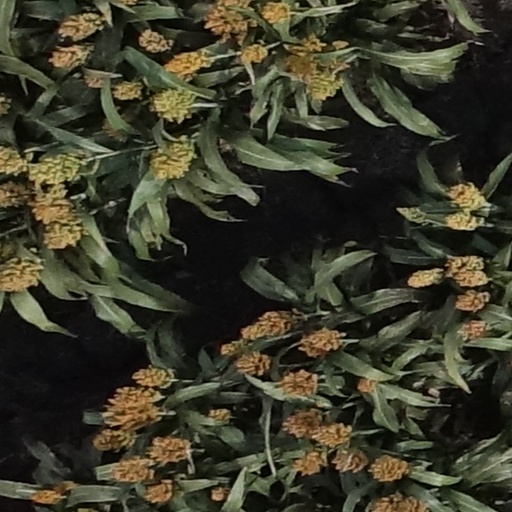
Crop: sorghum